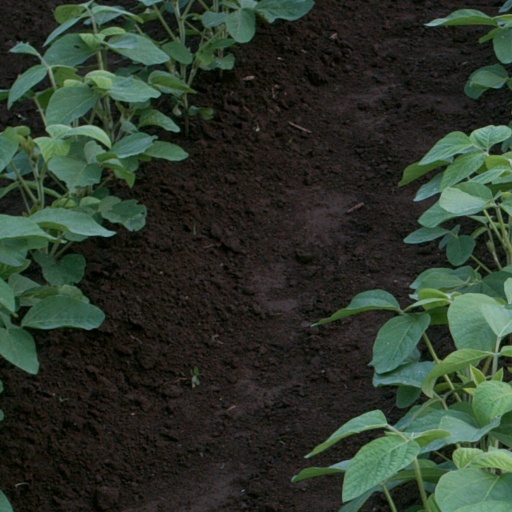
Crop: soybean